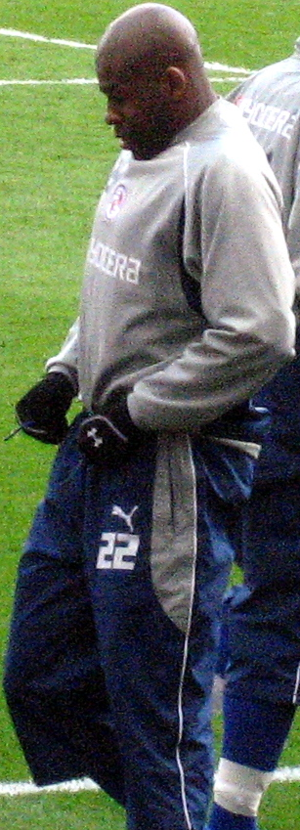
Michael Wayne Duberry est un footballeur anglais né le 14 octobre 1975 à Enfield. Il jouait au poste de défenseur.